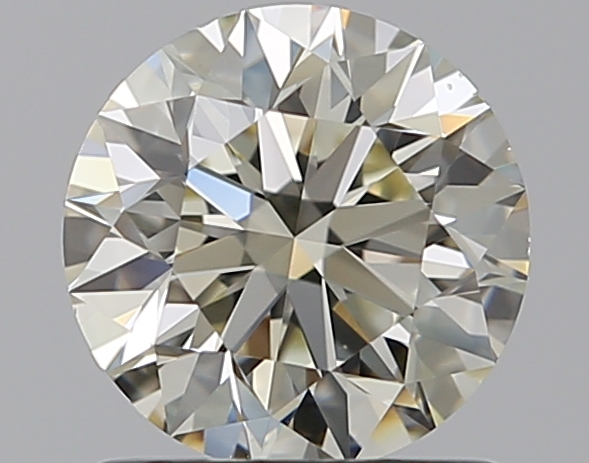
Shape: round
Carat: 1
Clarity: VS2
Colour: N
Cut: EX
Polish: EX
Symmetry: EX
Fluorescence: F
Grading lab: GIA
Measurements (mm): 6.35 x 6.39 x 4